Sam Worthington

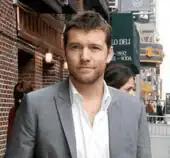
Worthington in 2010

In November 2010, Worthington told "GQ Australia" that when he auditioned for the role, he was not told what it was for, which annoyed him. "I was a bit pissed off, and I think that came across. I think Jim saw a spark and liked it because that's Sully's character – a guy who doesn't like to be bullied and a guy who just wants to set things right." He later said that Cameron "changed his life" and he will always be grateful to him.